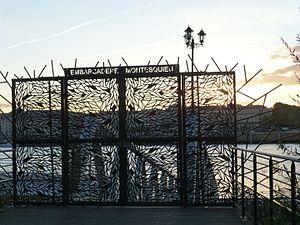
Embarcadère Montesquieu, rive droite de Bordeaux.
Charles Louis de Secondat, baron de La Brède et de Montesquieu, est un penseur politique, précurseur de la sociologie, philosophe et écrivain français des Lumières, né le 18 janvier 1689 à La Brède et mort le 10 février 1755 à Paris.